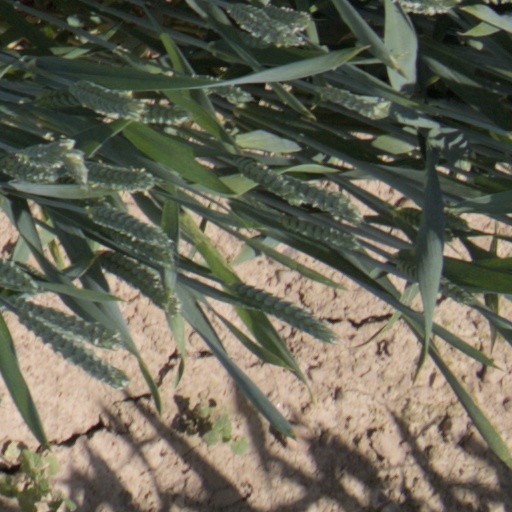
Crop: wheat